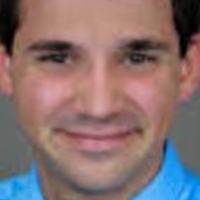
Age group: age 21-30